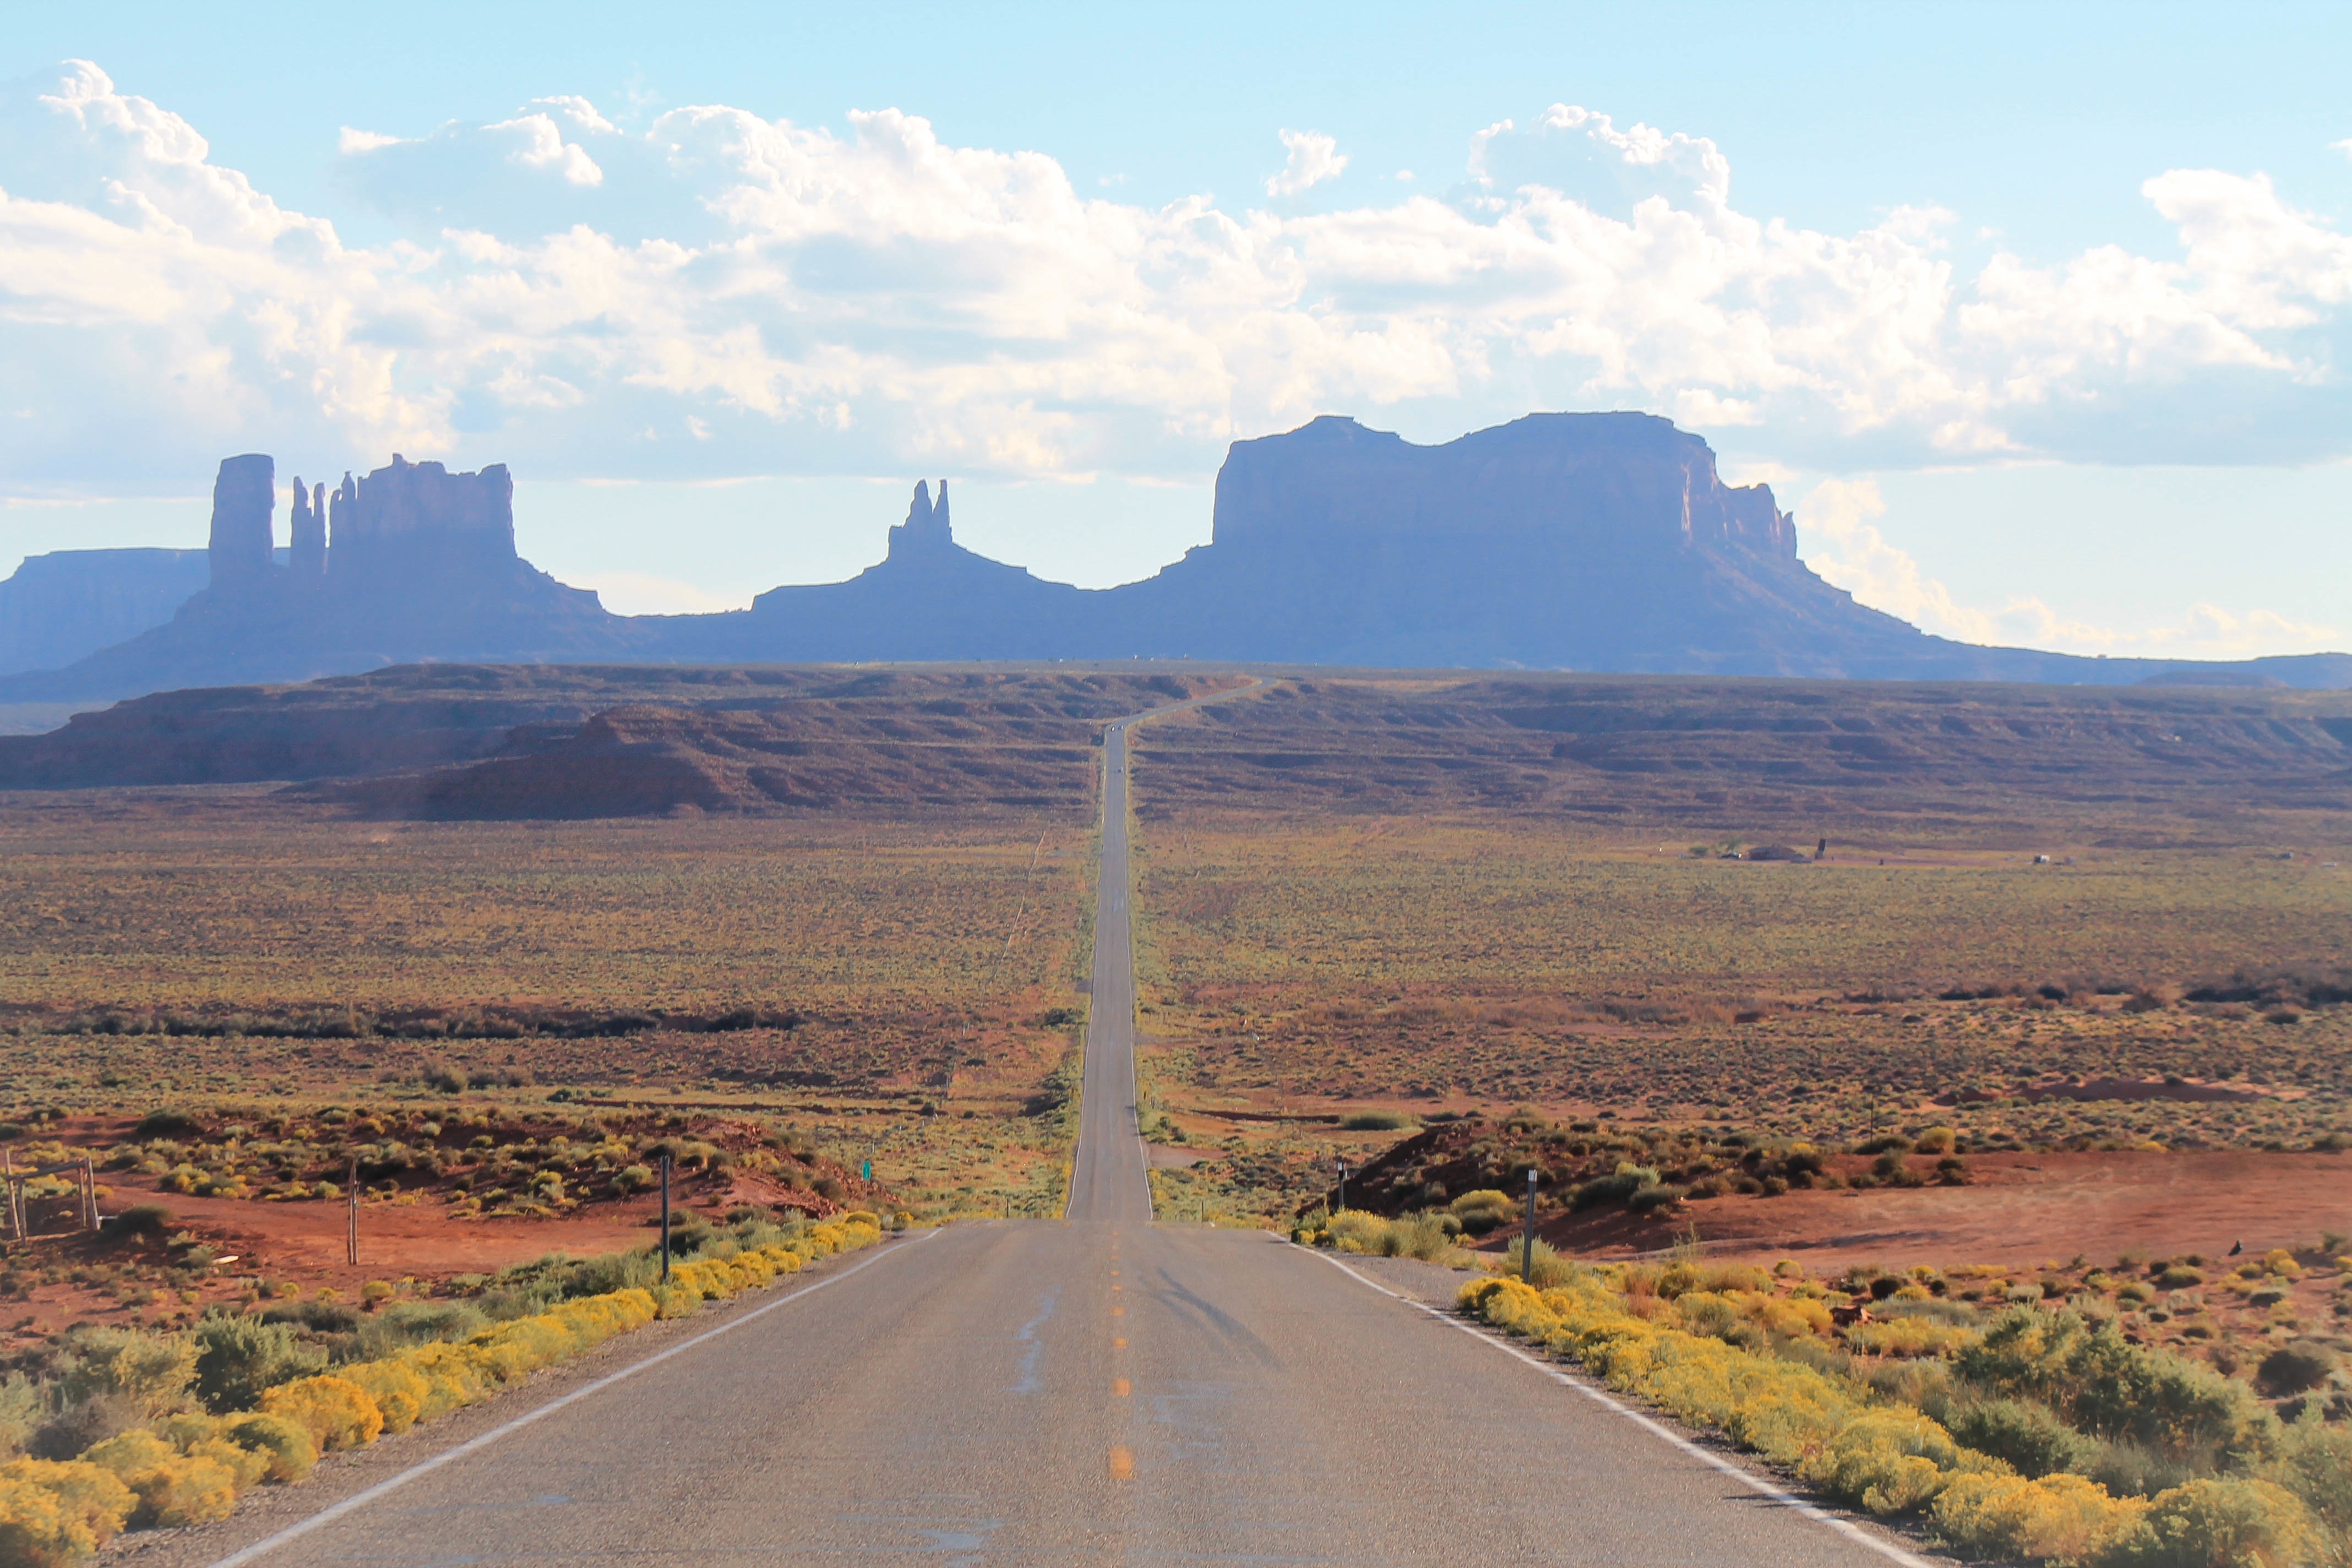
landscape, horizon, mountain, road, prairie, desert, highway, valley, plain, road trip, badlands, plateau, butte